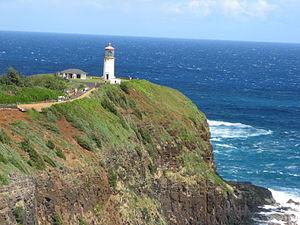
Le phare de Kilauea est un phare des États-Unis qui est situé sur Kilauea Point à Kauai, l'une des îles de l'archipel d'Hawaï. Il se trouve dans le Kilauea Point National Wildlife Refuge, une aire protégée de catégorie IV.